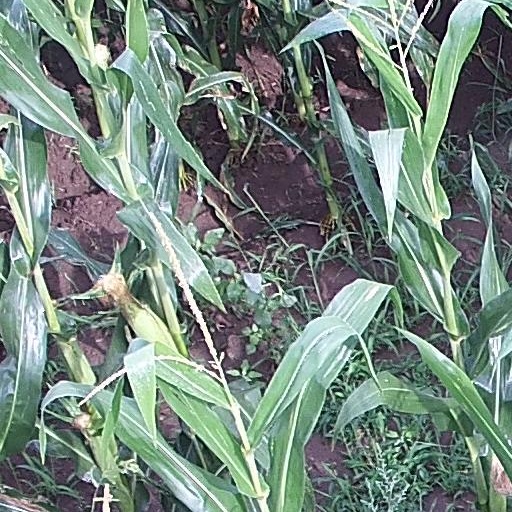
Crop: maize; corn